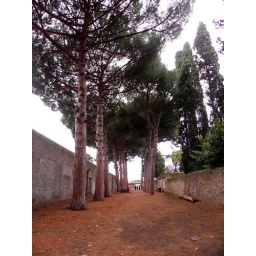
The pine trees look huge compared to the people under them...